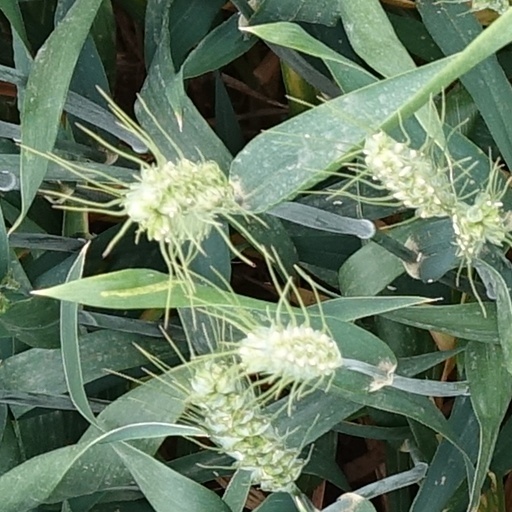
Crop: wheat